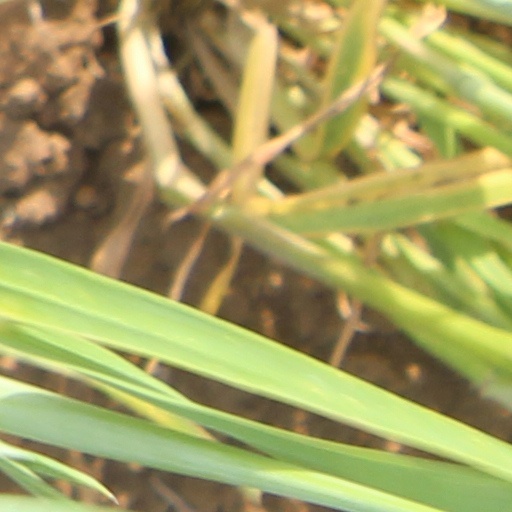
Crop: wheat